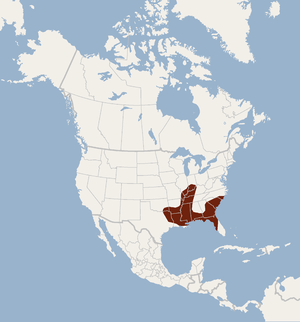
Myotis austroriparius est une espèce de chauves-souris nord-américaine de la famille des Vespertilionidae.